Belle Isle Park

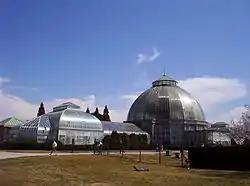
Whitcomb Conservatory on Detroit's Belle Isle

From the 1890s, the island was home to a large herd of European fallow deer. But this isolated population fell prey to disease at the close of the 20th century as a result of cyclic inbreeding. In 2004, the last of the 300 animals were captured and moved to the Detroit Zoo and nature center, located on Belle Isle. The children's zoo on the island and the aquarium closed due to budget constraints.